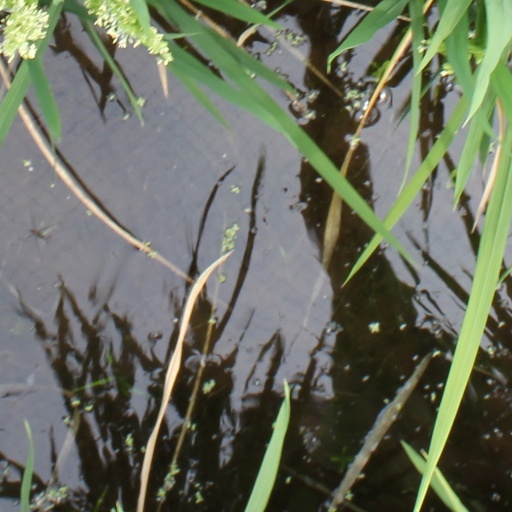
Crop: rice